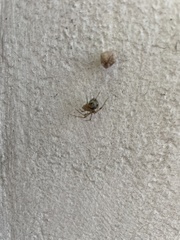
Species: Parasteatoda_tepidariorum